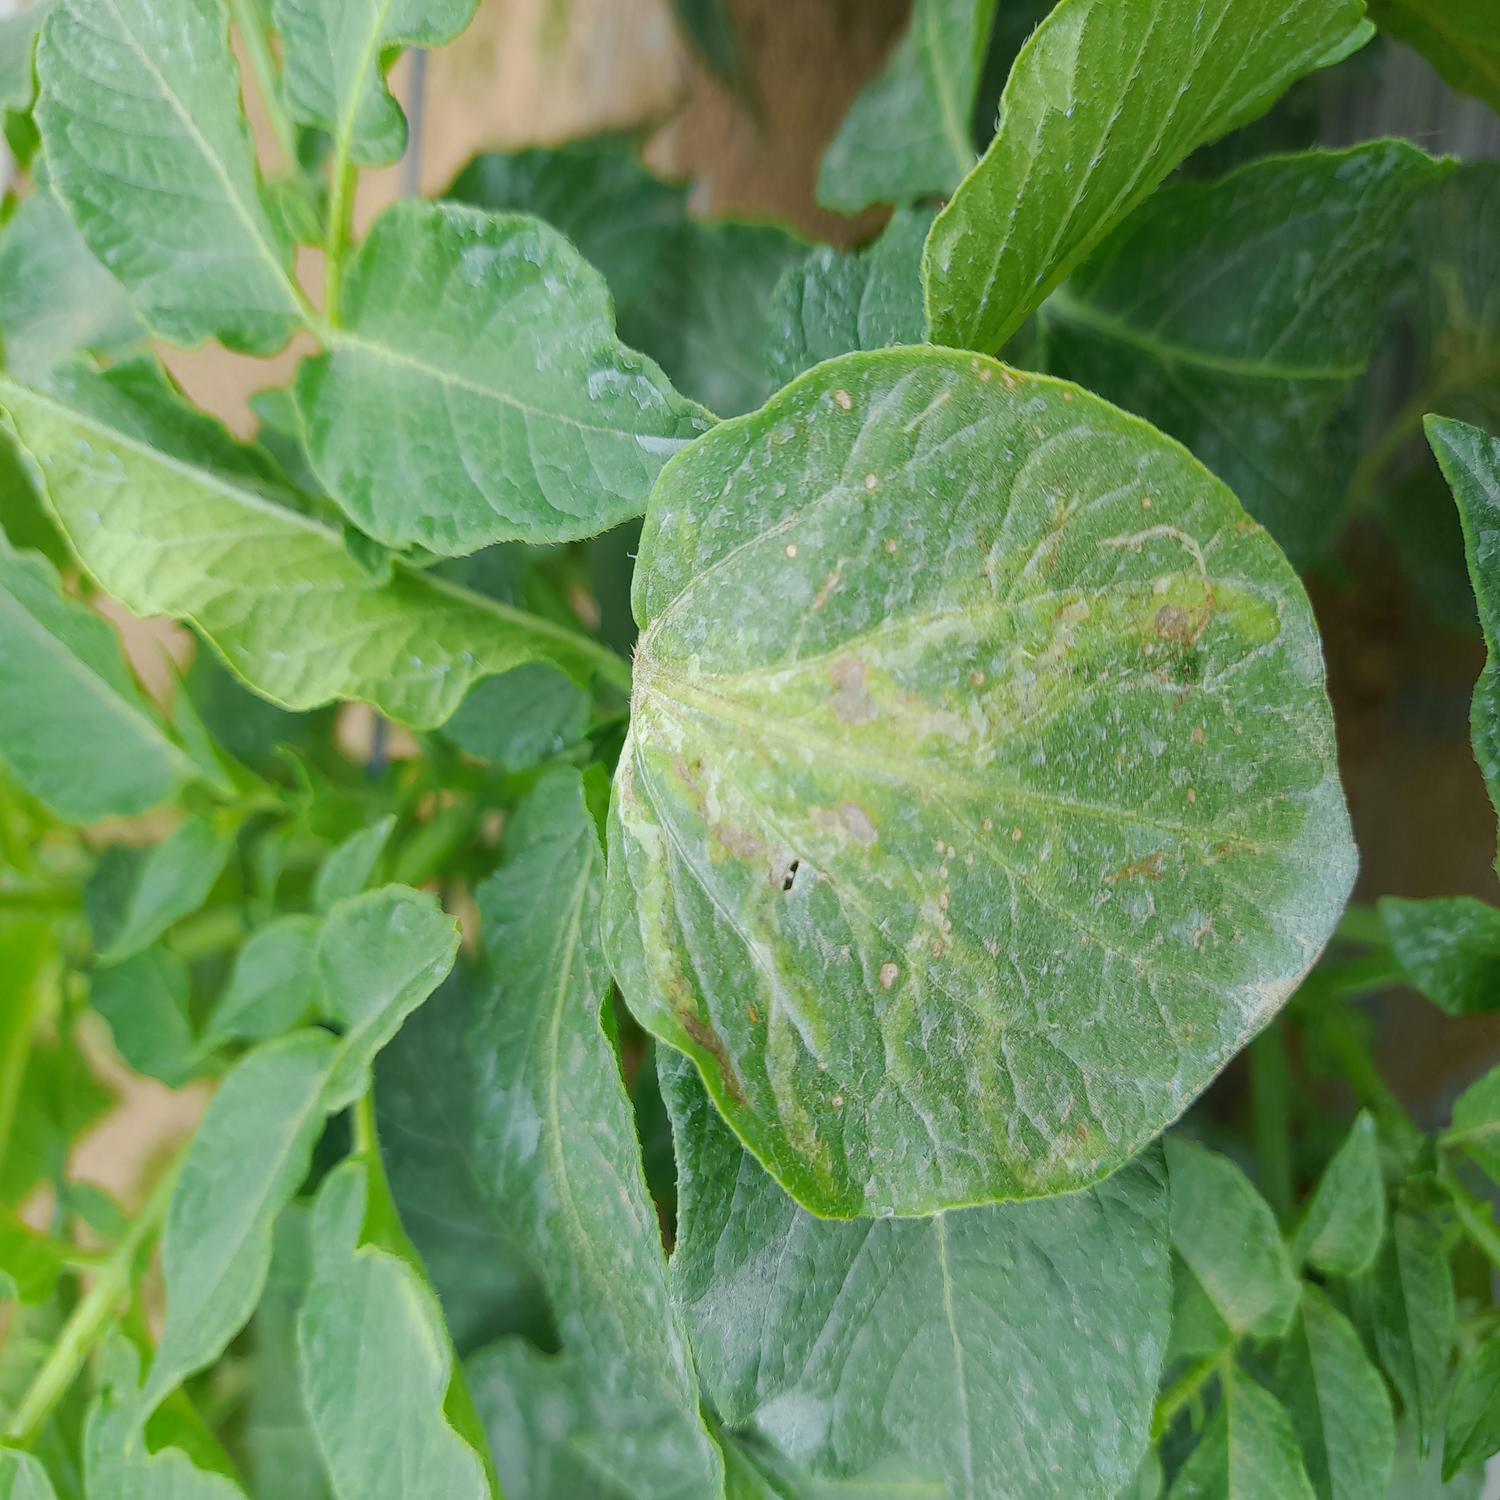
Label: Pest